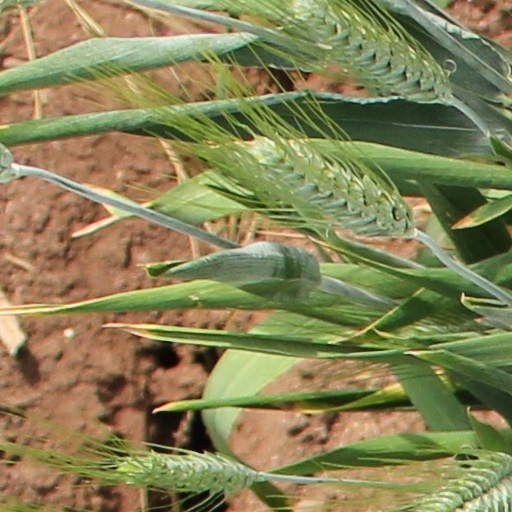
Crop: wheat